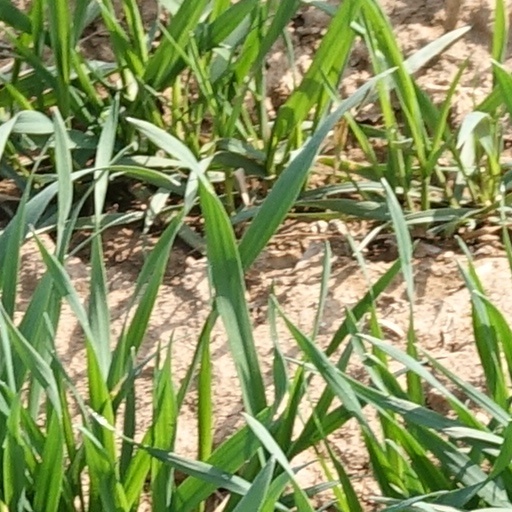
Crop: wheat